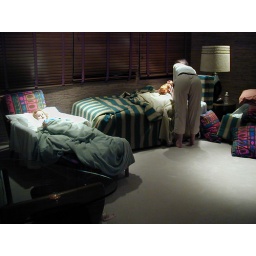
The kids slept in the &amp;quot;den&amp;quot; bedroom - it has two daybeds, a lounge chair and a big entertainment center.